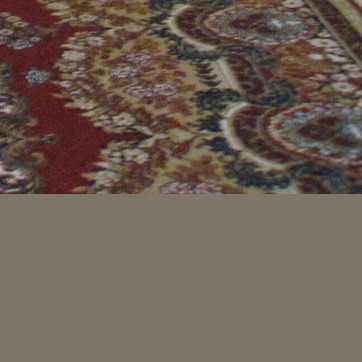
Material: carpet